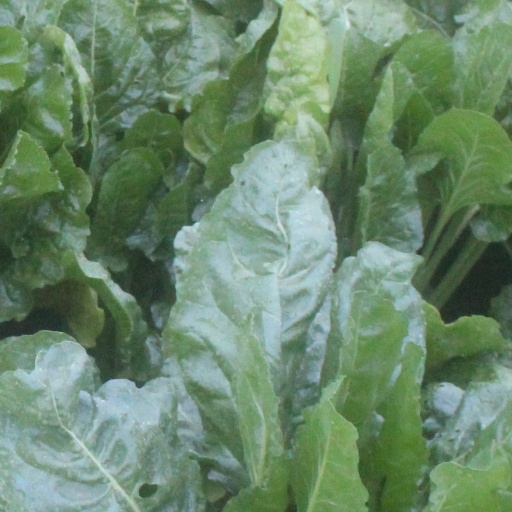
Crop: sugar beet